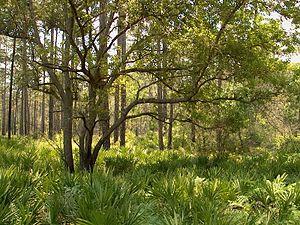
Les marais d'Okefenokee est un marécage rempli d'une tourbe peu profonde, de 438 000 acres s'étendant sur les deux États américains de Géorgie et de la Floride. Une grande partie du marais est protégée par le Refuge faunique national Okefenokee et le Okefenokee Wilderness.